Nip

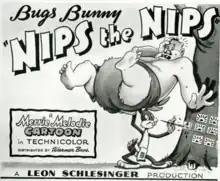
Usage of the term "Nips" in the 1944 American cartoon "Bugs Bunny Nips the Nips"

Nip is an ethnic slur against people of Japanese descent and origin. The word "Nip" is an abbreviation from "Nippon" (日本), the Japanese name for Japan.